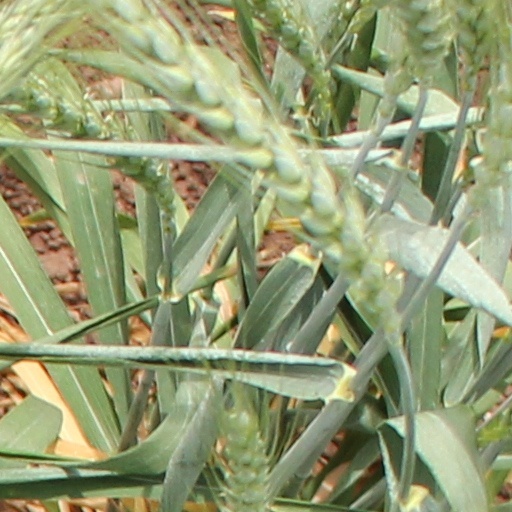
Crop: wheat